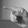
ASL letter: P